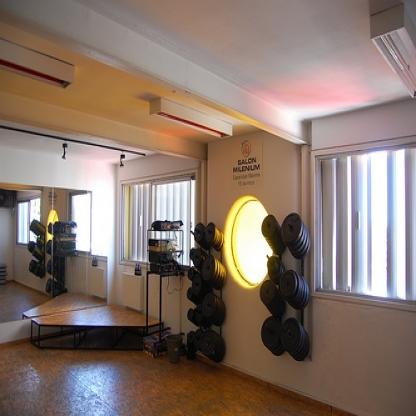
Scene: Indoor